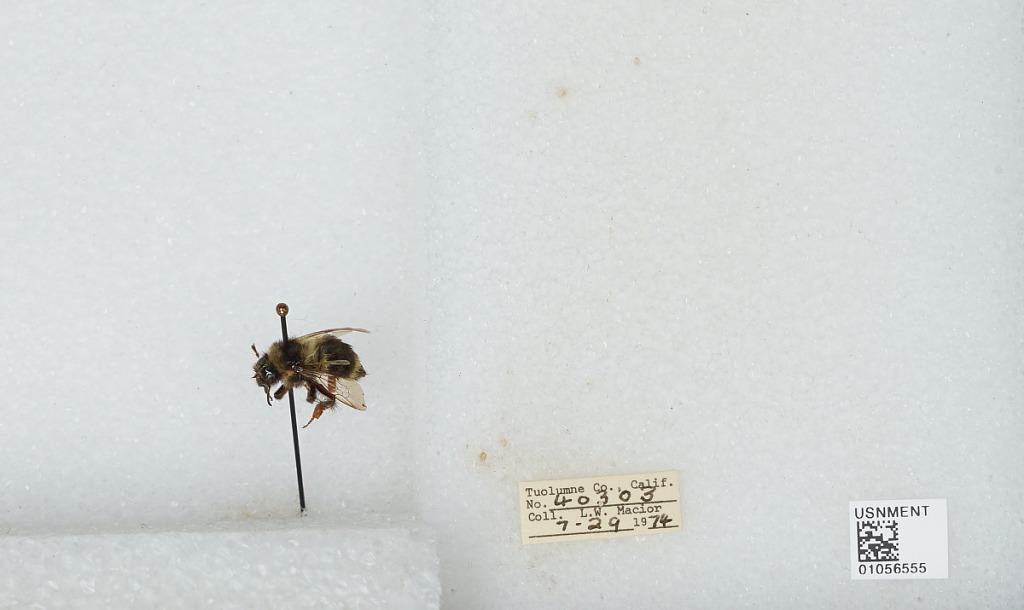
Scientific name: Bombus bifarius nearcticus
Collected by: L. Macior
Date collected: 1974-7-29
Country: United States
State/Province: California
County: Tuolumne
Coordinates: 38.02, -119.93